Janika Balaž

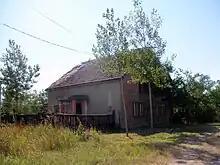
House in Lukino Selo in which Janika Balázs (or Balaž) was born

He was born 1925 to a Hungarian-speaking Romani family with strong musical tradition. His father's surname was "Rac" (Rác, or Rácz), which was a Hungarian term for Serbs that was considered derogatory, so he took the mother's surname "Balaž" (Balázs). He grew up in Bečej, where he started playing violin in a local kafana with 10 years of age. When he realized that he couldn't become the best violinist, he switched to ("prim" or "bisernica") tamburitza which he played ever since. Later, he played with "Braća kozaci" band in the area of Subotica and Horgoš. From 1948 to 1951, he worked in Radio Titograd in Montenegro, where he perfected his tamburitza play.